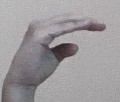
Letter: jeem